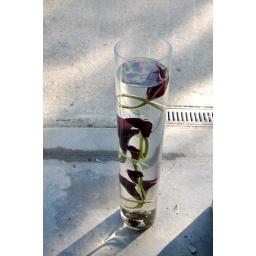
floating black calla lillies in 30&amp;quot;H x 8&amp;quot;dia clear glass